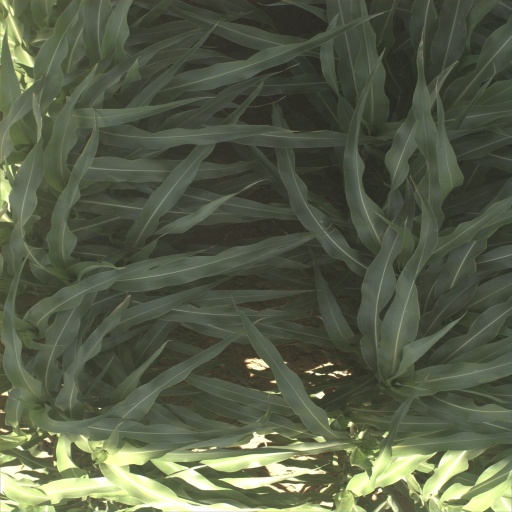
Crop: sorghum